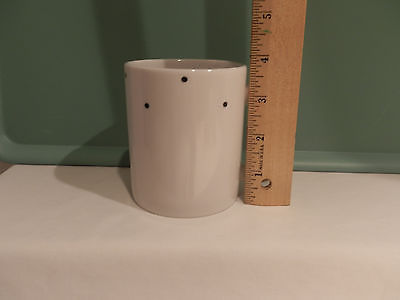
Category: mug